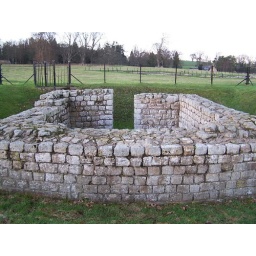
South-eastern angle tower with fort curtain wall in foreground. Looking NW. &lt;i&gt;Handbook&lt;/i&gt; p.200